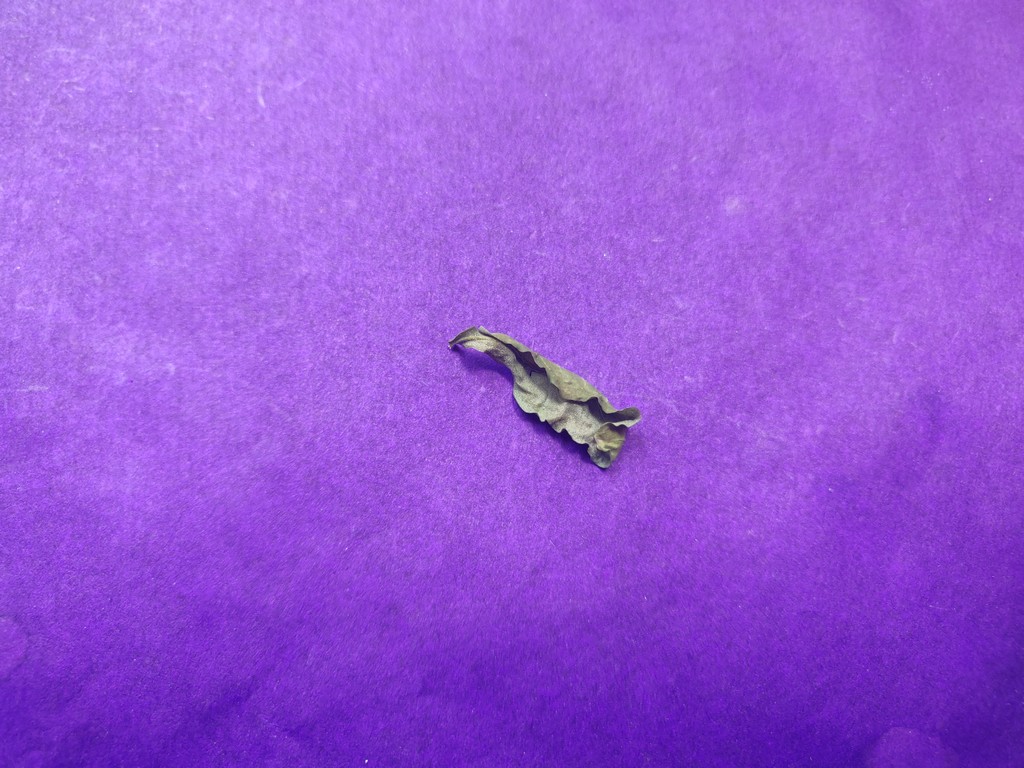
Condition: Dried
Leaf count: single
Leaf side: unknown